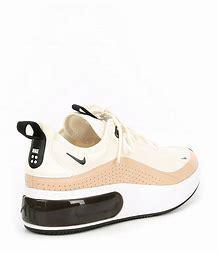
Brand: Nike
Model: Air Max DIA